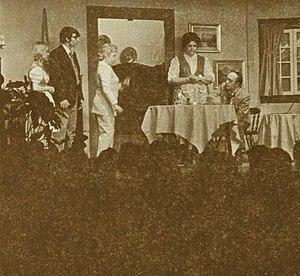
À la fin du XIXᵉ et au début du XXᵉ siècle, Holyoke a un afflux de Franco-Américains, principalement Canadiens français, qui ont immigré au Massachusetts pour travailler dans la croissance des usines textiles et papiers de la ville. En 1900, une personne sur trois résidant à Holyoke était d'origine franco-canadienne et, selon une enquête menée en 1913 sur les Américains français aux États-Unis, Holyoke, avec d'autres villes du Massachusetts, avait une communauté plus grande que celles de la Nouvelle-Orléans ou Chicago à cette époque. Initialement confronté à la discrimination des propriétaires de moulins pour saper leur syndicalisation, ainsi qu'à la création d'institutions françaises distinctes au sein du mouvement La Survivance, ce groupe démographique a rapidement acquis une représentation dans les institutions civiques et dans le développement de la ville.